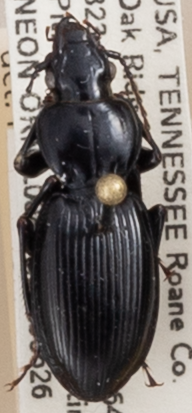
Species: Cyclotrachelus fucatus
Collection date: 2019-06-26
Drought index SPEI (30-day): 1.348
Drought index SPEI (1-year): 2.09
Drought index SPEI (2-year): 2.09